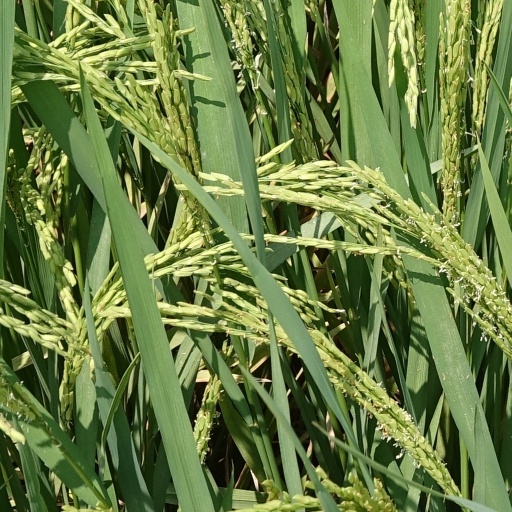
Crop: rice